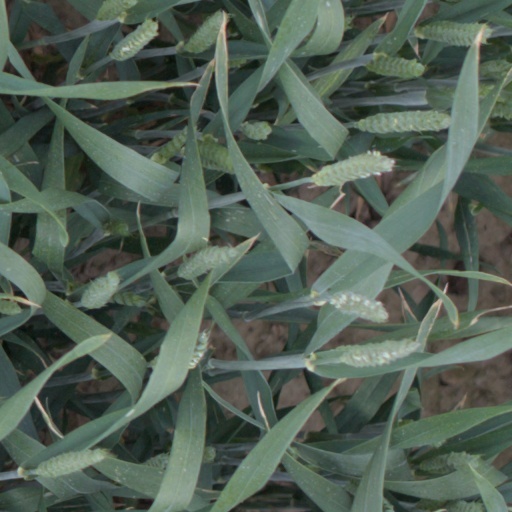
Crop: wheat